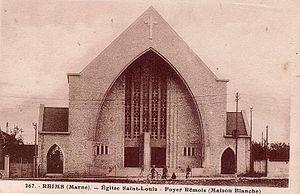
Eglise Saint Louis Reims
L'église Saint-Louis de Reims est située dans le quartier Maison Blanche au sud-ouest de la ville.
Le quartier ou plutôt la division administrative actuelle, réunie dans un même Conseil de quartier Maison-Blanche - Sainte-Anne - Wilson se situe au Sud-Ouest de Reims.